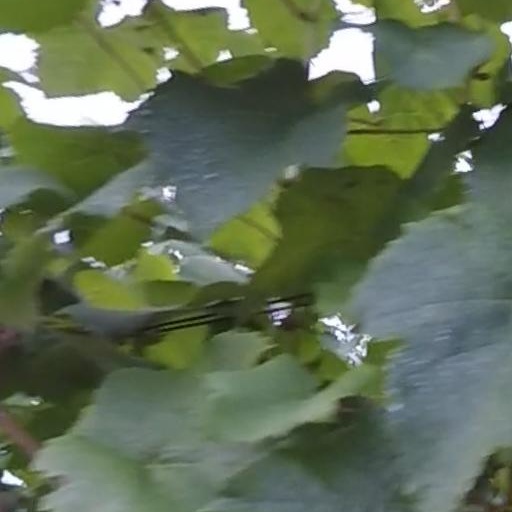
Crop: grape